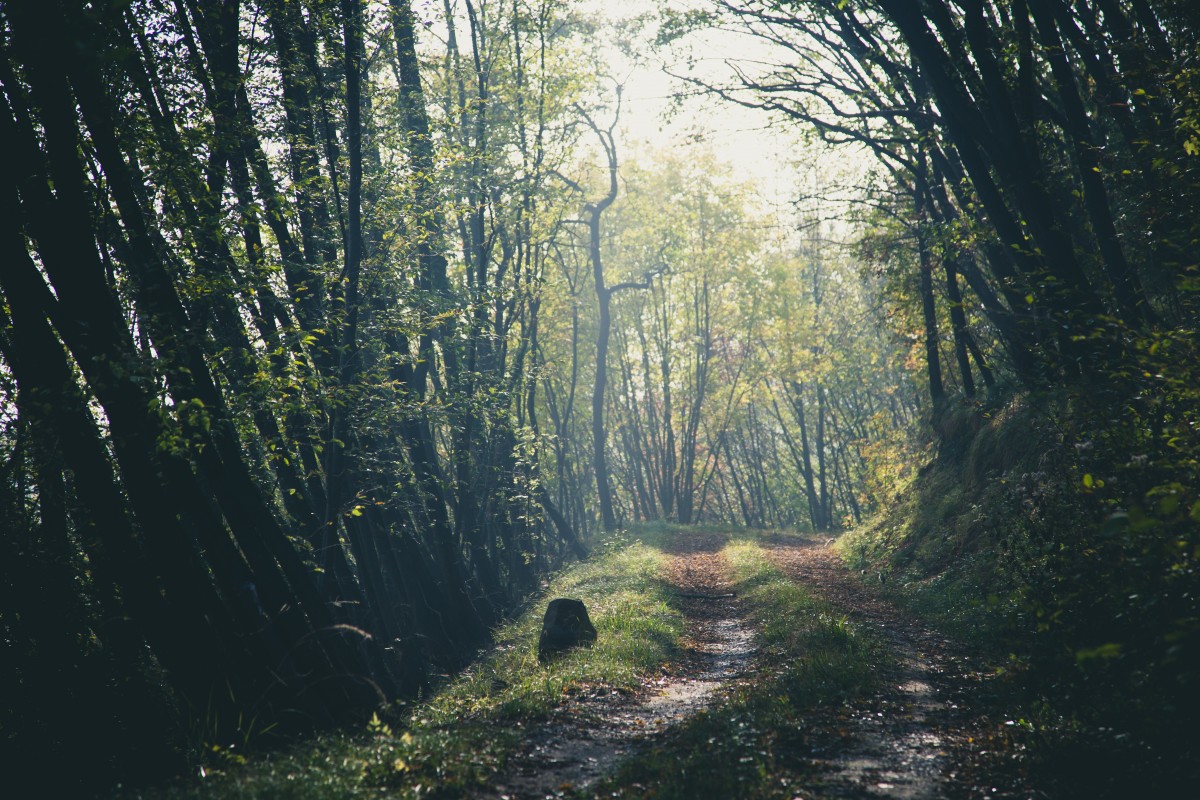
Tags: nature, grass, wilderness, branch, mist, sunlight, morning, leaf, stream, green, reflection, autumn, rainforest, wetland, woodland, habitat, ecosystem, old growth forest, natural environment, geographical feature, atmospheric phenomenon